2007 World Masters Athletics Championships

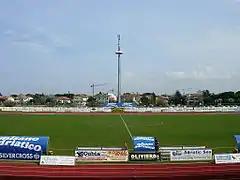
Stadio Comunale Santamonica

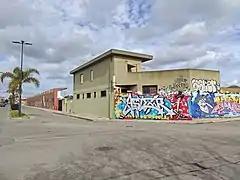
Stadio Comunale San Giovanni

2007 World Masters Athletics Championships is the seventeenth in a series of World Masters Athletics Outdoor Championships